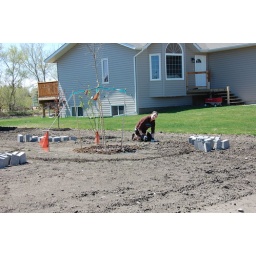
Putting in the front yard flower bed and walk way to the shop.